The Railroad Works

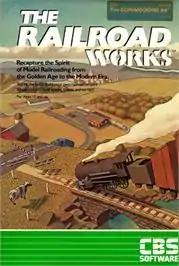

The Railroad Works is a video game allowing construction and simulation of model railroads. It was published by CBS Software in 1985.